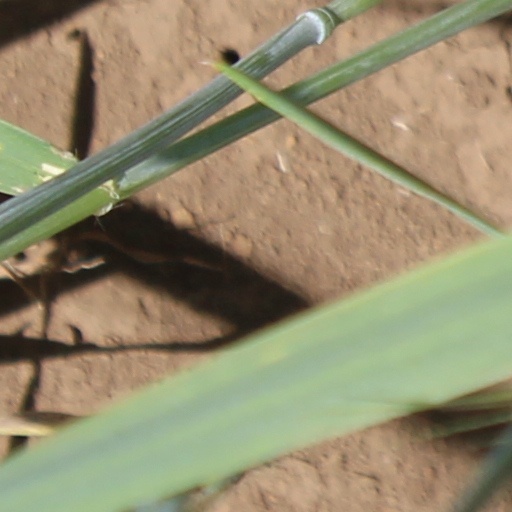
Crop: wheat